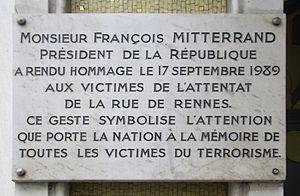
Plaque apposée au n° 140 bis de la rue de Rennes, Paris 6e, en mémoire des victimes de l'attentat du 17 septembre 1986. «
Les attentats de 1986 en France sont une série d’attaques terroristes qui se sont déroulées entre décembre 1985 et septembre 1986 en France.
Fouad Ali Saleh, né le 10 mai 1958 à Paris de parents tunisiens, est un terroriste islamiste tunisien considéré comme l'organisateur du réseau logistique de la mouvance chiite intégriste du Hezbollah libanais en France, responsable de la vague d'attentats commis en 1985 et 1986 à Paris, ayant causé treize morts et blessé plus de 300 personnes.
L'attentat de la rue de Rennes est un attentat perpétré le mercredi 17 septembre 1986 dans le 6ᵉ arrondissement de Paris, au 140 de la rue de Rennes devant le magasin Tati. L'engin explosif éclata à 17 h 20 dans une poubelle municipale fixée au sol sur le trottoir, à trois mètres des vitrines, et fit sept morts et cinquante-cinq blessés.